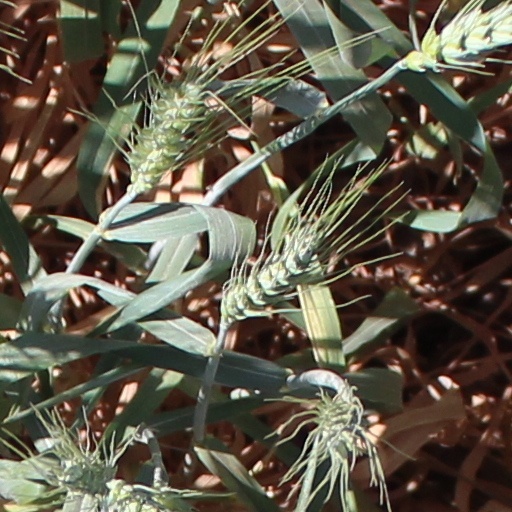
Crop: wheat